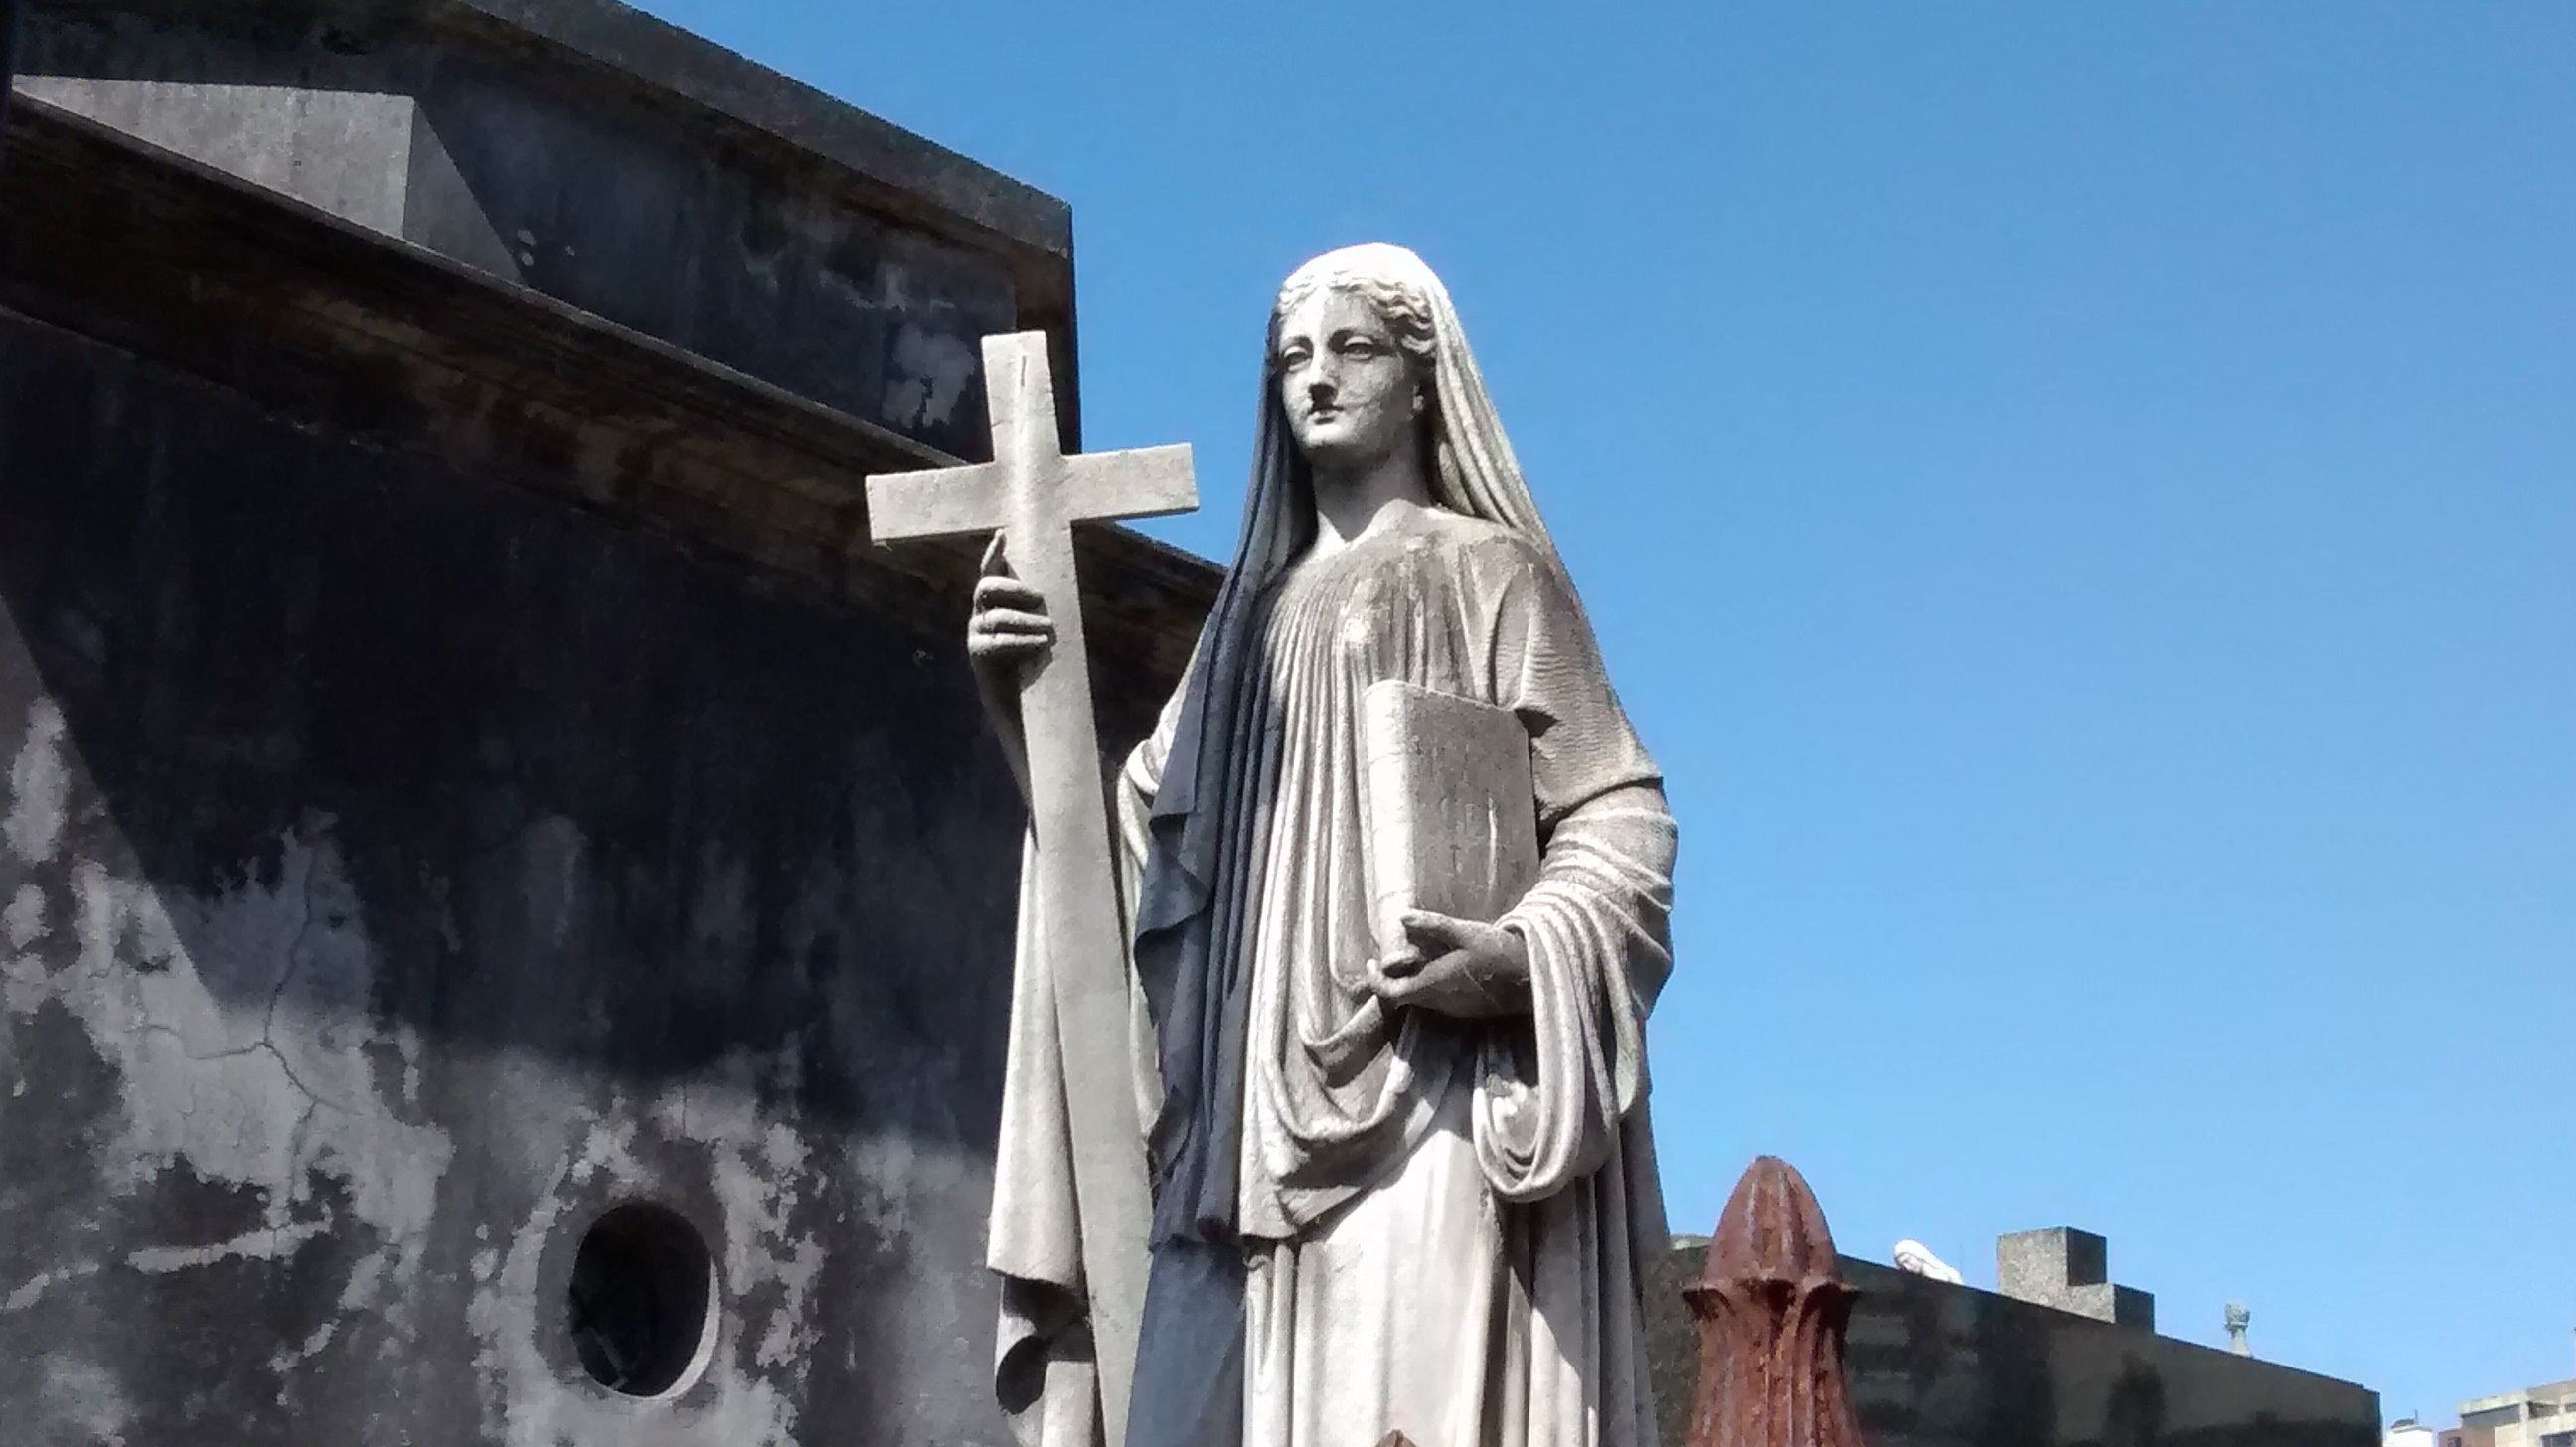
monument, statue, landmark, cemetery, artwork, santa, sculpture, memorial, angel, art, mausoleum, funeral, tomb art, recoleta cemetery